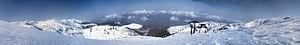
Brezovica en serbe latin et Brezovicë en albanais est une localité du Kosovo ainsi qu'une station de ski située dans la commune/municipalité de Štrpce/Shtërpcë, district de Ferizaj/Uroševac ou district de Kosovo. Selon le recensement kosovar de 2011, elle compte 68 habitants.